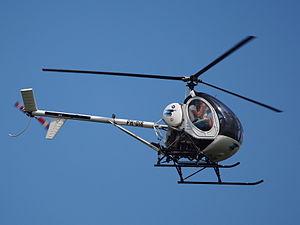
Le Hughes TH-55 Osage est un hélicoptère d'entraînement militaire américain ayant servi durant la guerre froide. Il est également connu sous sa désignation civile de Hughes 269. Il s'agit du premier hélicoptère militaire construit en série par Hughes Aircraft.